CES (trade show)

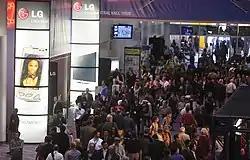
Attendees near the LG Electronics display at CES 2010

Highlights include the Intel Infoscape, which is run on the Intel Core i7 processor. One computer ran two screens, displaying 576 cubes hooked up to 20,000 information sources, including 20 live video feeds. Visitors would touch one of the cubes, and an infobox displaying that content would come forward. One journalist explained, "The graphics on the giant screens were a tons of fun to move around with their uncanny quickness and smooth motion, and the whole thing felt super responsive, Giving us a peek into the future, it seemed a lot like that computer screen in the movie Minority Report. It was the most spectacular demo we saw at CES 2010." Equally impressive, Parrot presented the first prototype of Parrot AR.Drone, a remote-controlled flying toy which streams video via WiFi to an iPhone.